Pleumeur-Gautier

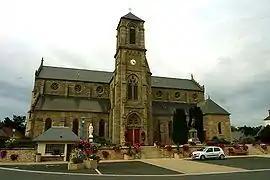
The church of Saint-Pierre, in Pleumeur-Gautier

Pleumeur-Gautier is a commune in the Côtes-d'Armor department of Brittany in northwestern France.